Birmingham pen trade

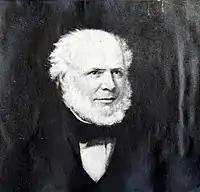
Joseph Gillott, one of the main manufacturers

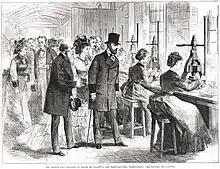
Albert Edward, Prince of Wales, and Princess Alexandra at Gillott's Victoria Works, 1874

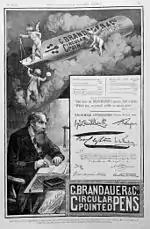
A.C. Brandauer & Co. advertisement of 1885

John Mitchell manufactured pens in Newhall Street; he went on to pioneer the mass production of steel pens (prior to this, the quill was the most common form of writing instrument). The Mitchells are credited as being the first manufacturers to use machines to cut pen nibs, greatly speeding up the process. John's brother William later set up his own pen-making business in St Paul's square.